National Wrestling Alliance

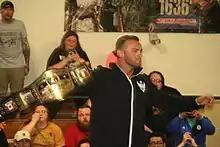
Aldis as the NWA World Heavyweight Champion in April 2018

On Saturday, July 14, 1984, in what would become known as Black Saturday, McMahon bought NWA member Georgia Championship Wrestling (GCW) and merged it into the WWF. The WWF took over GCW's TV slot on TBS, which had been home to GCW's "World Championship Wrestling" program for 12 years. This move proved disastrous as ratings plummeted, and the WWF ended up losing money on the deal. Then-NWA President Jim Crockett, Jr., the owner of JCP, bought the "World Championship Wrestling" program from McMahon for $1 million and returned NWA programming to TBS. By 1985, JCP had become the flagship territory of the NWA by acquiring more time slots on TBS and merging with other NWA territories in an attempt to compete with the WWF.